Stefan Bradl

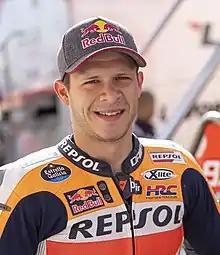
Bradl at the 2022 British Grand Prix

Stefan Bradl (born 29 November 1989) is a German professional motorcycle racer, best known for winning the Moto2 World Championship in . He then moved to MotoGP in 2012 with LCR Honda. While in MotoGP, Bradl is best known for his performance at Laguna Seca getting the pole position and finishing second in the race behind Marc Marquez, ahead of Valentino Rossi. Bradl finished the 2013 season 7th, despite missing two races due to injury. This proved to be his highest ever MotoGP finish.